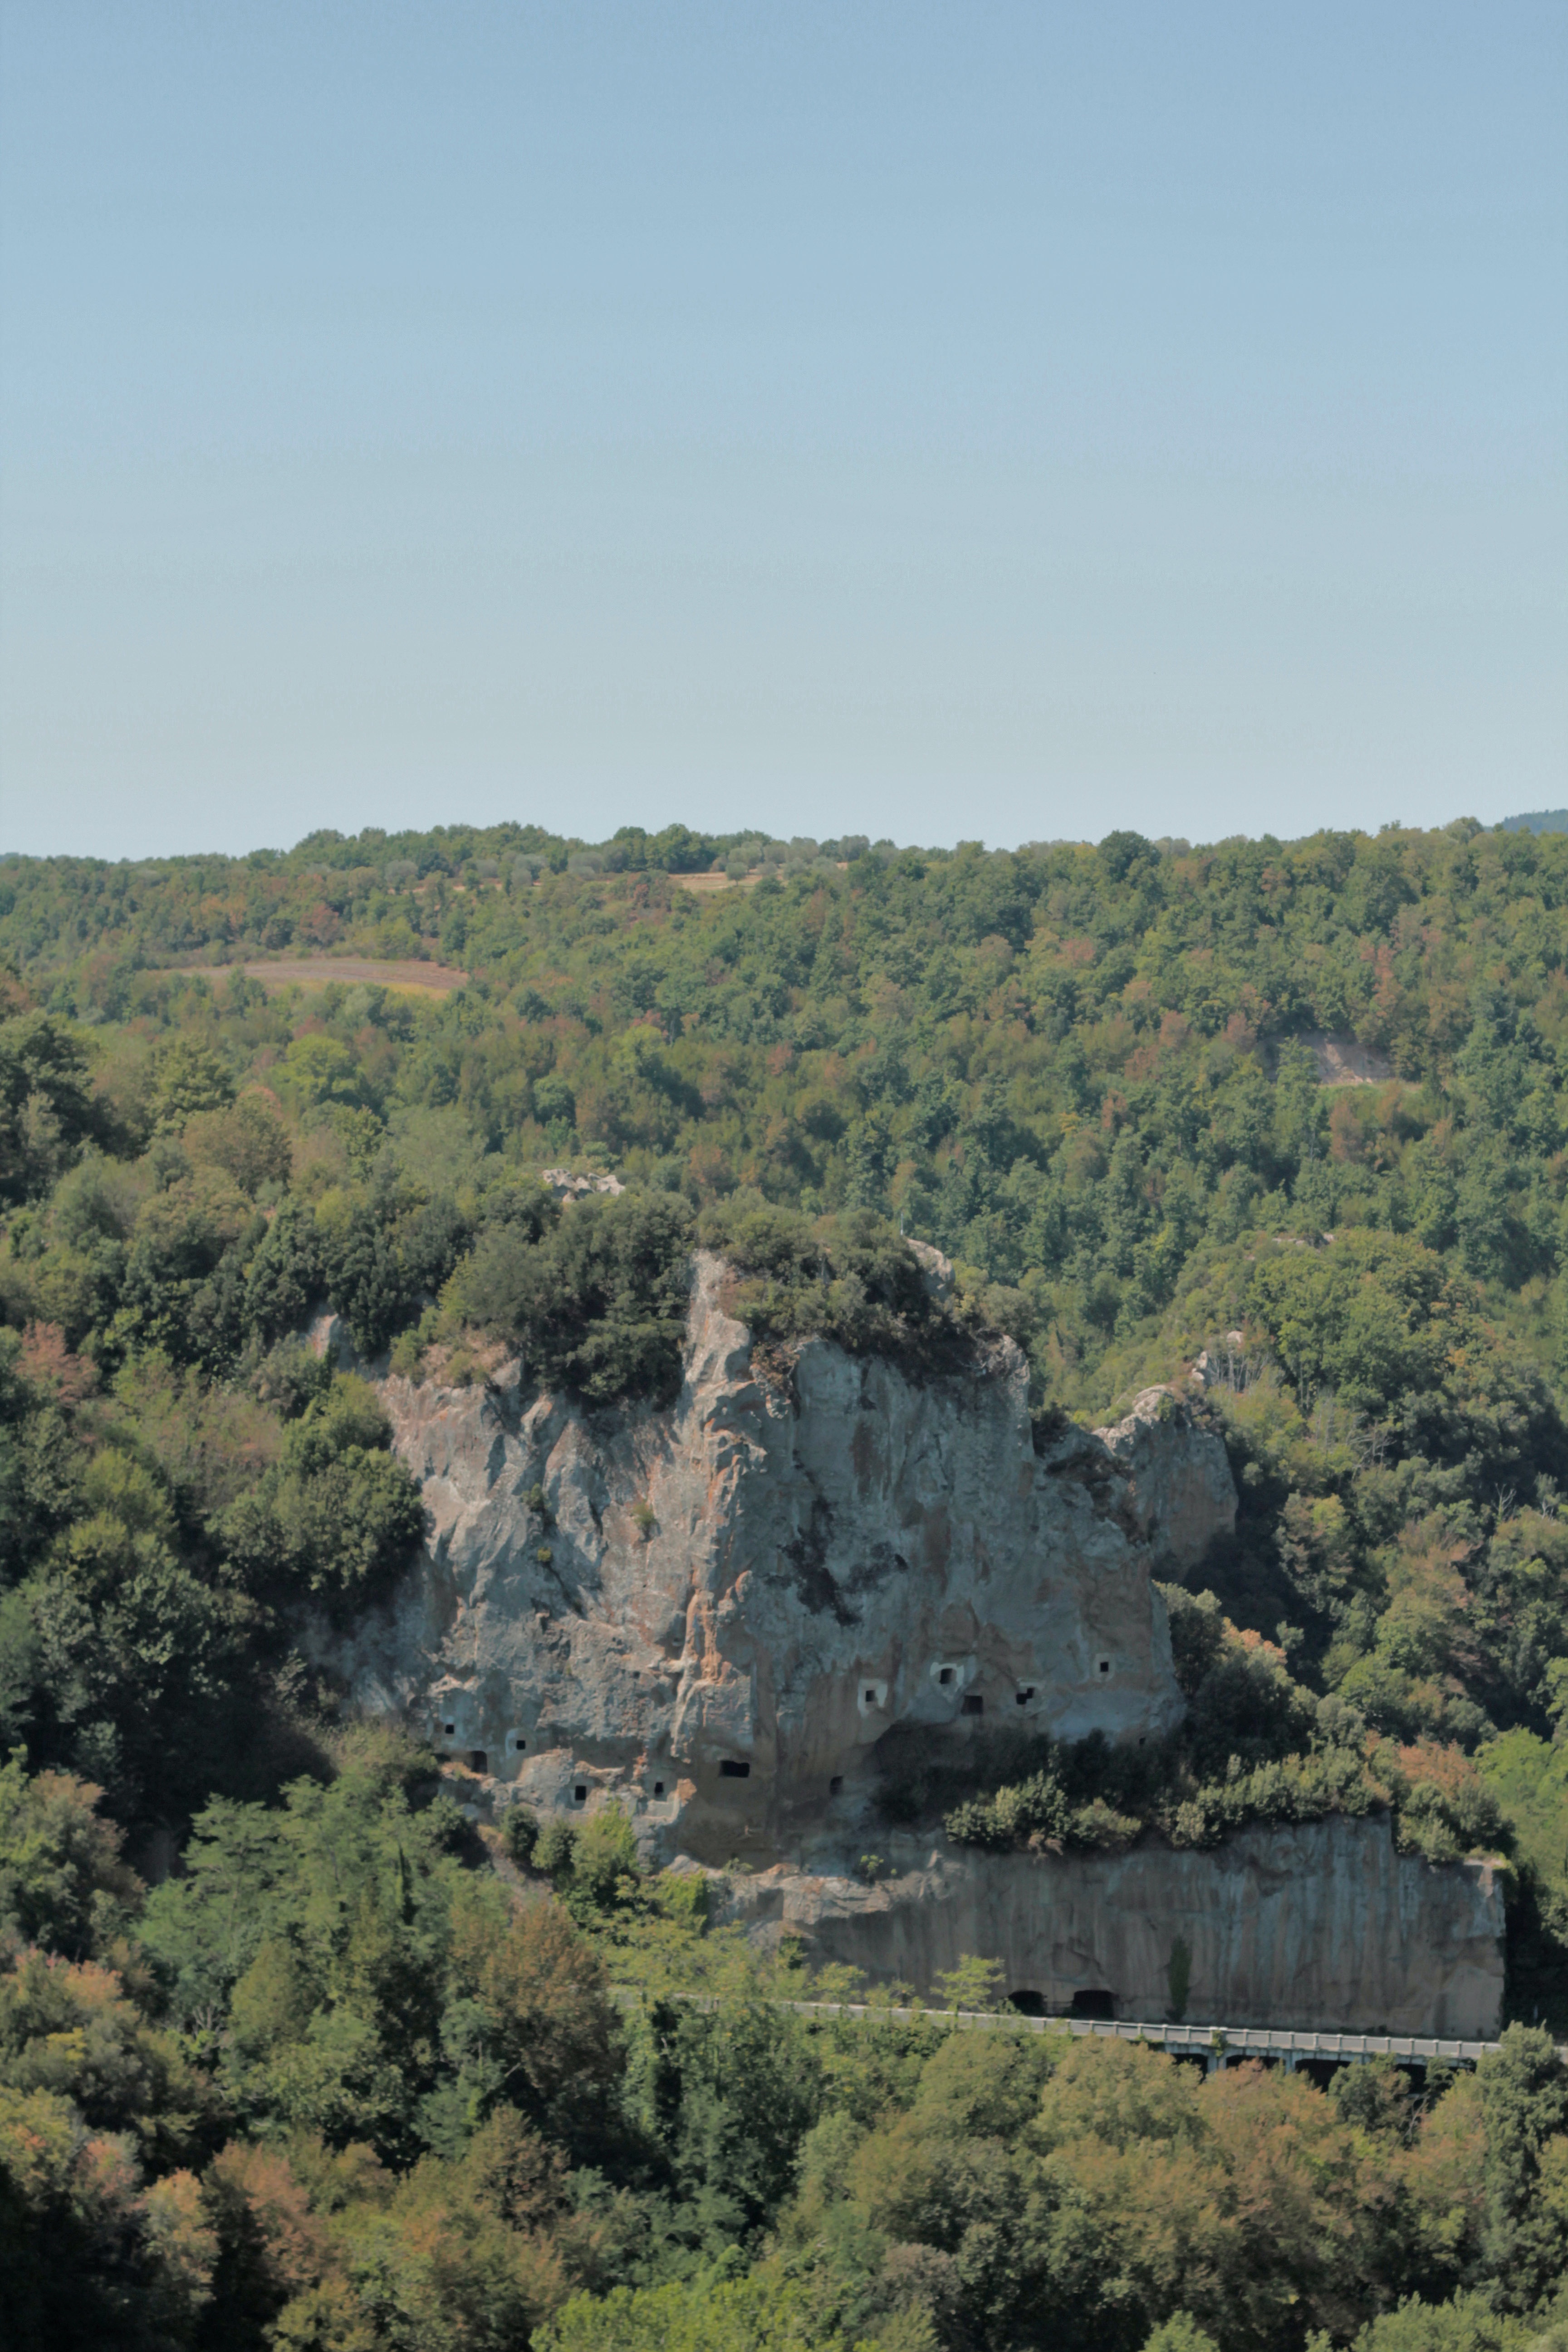
tree, rock, mountain, hill, river, cliff, reservoir, terrain, geology, plateau, ecosystem, aerial photography